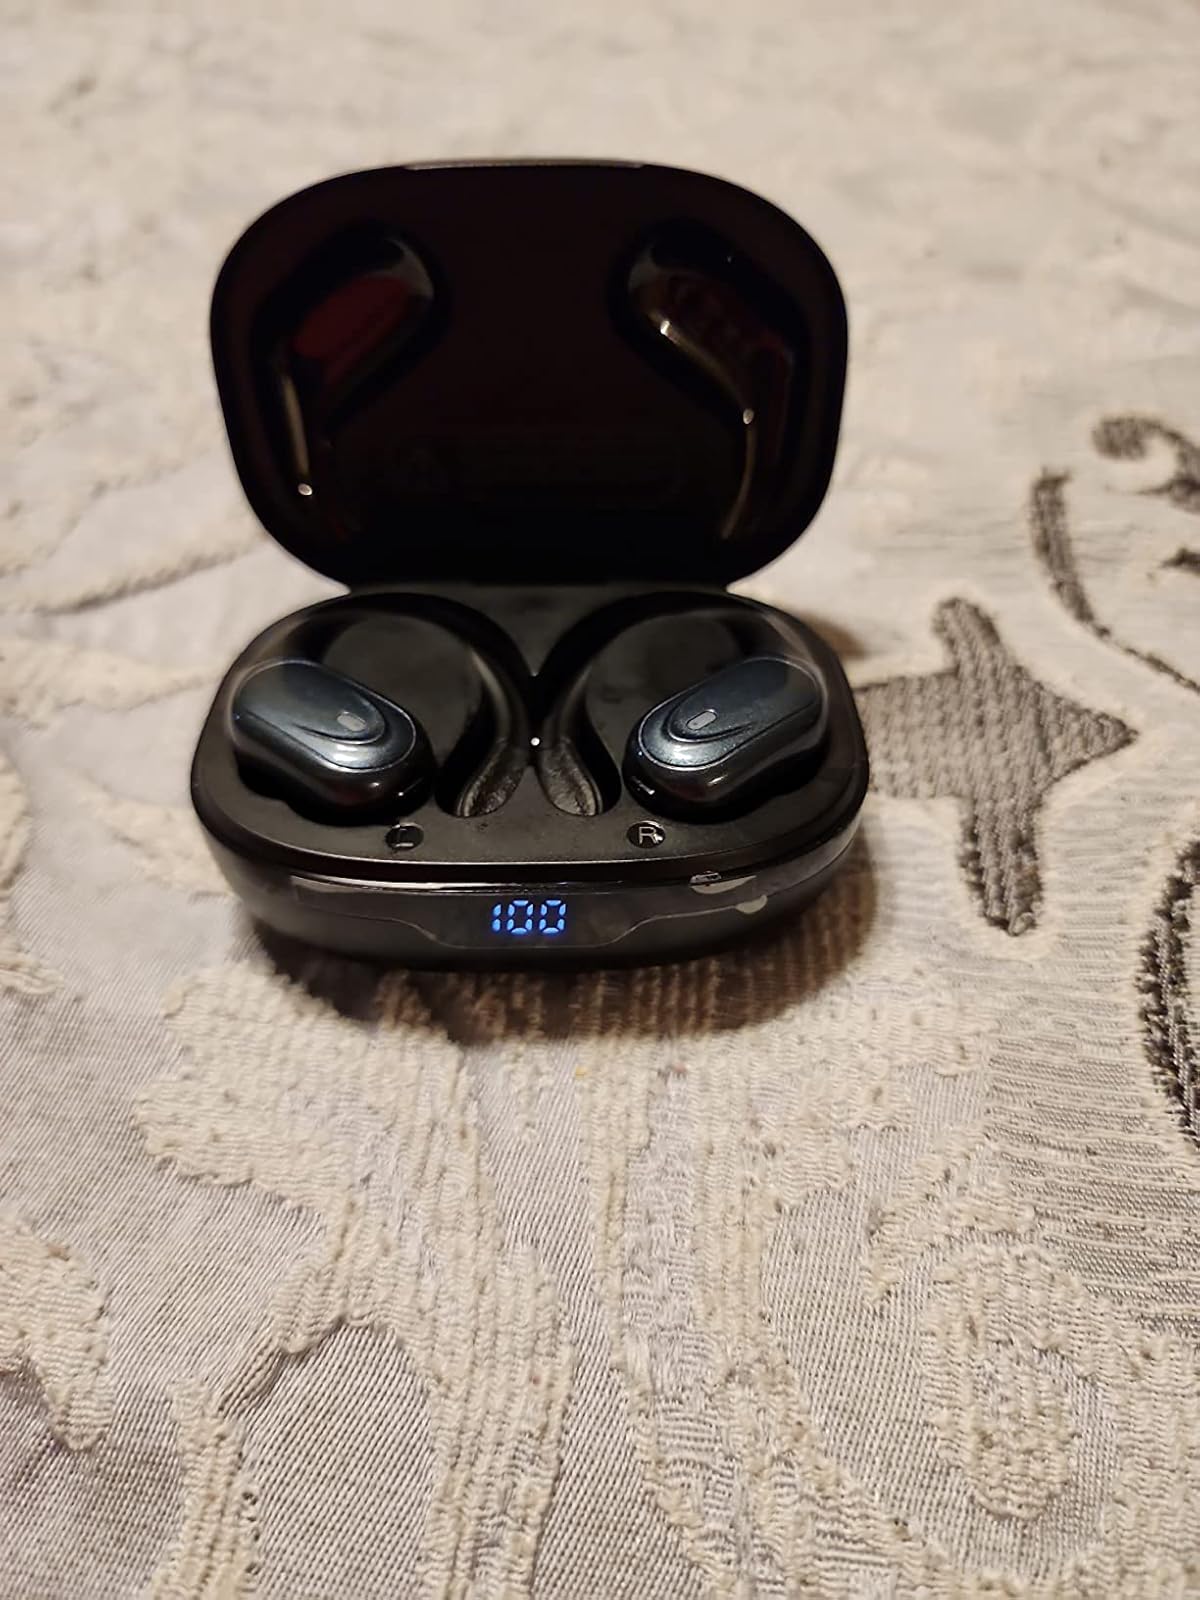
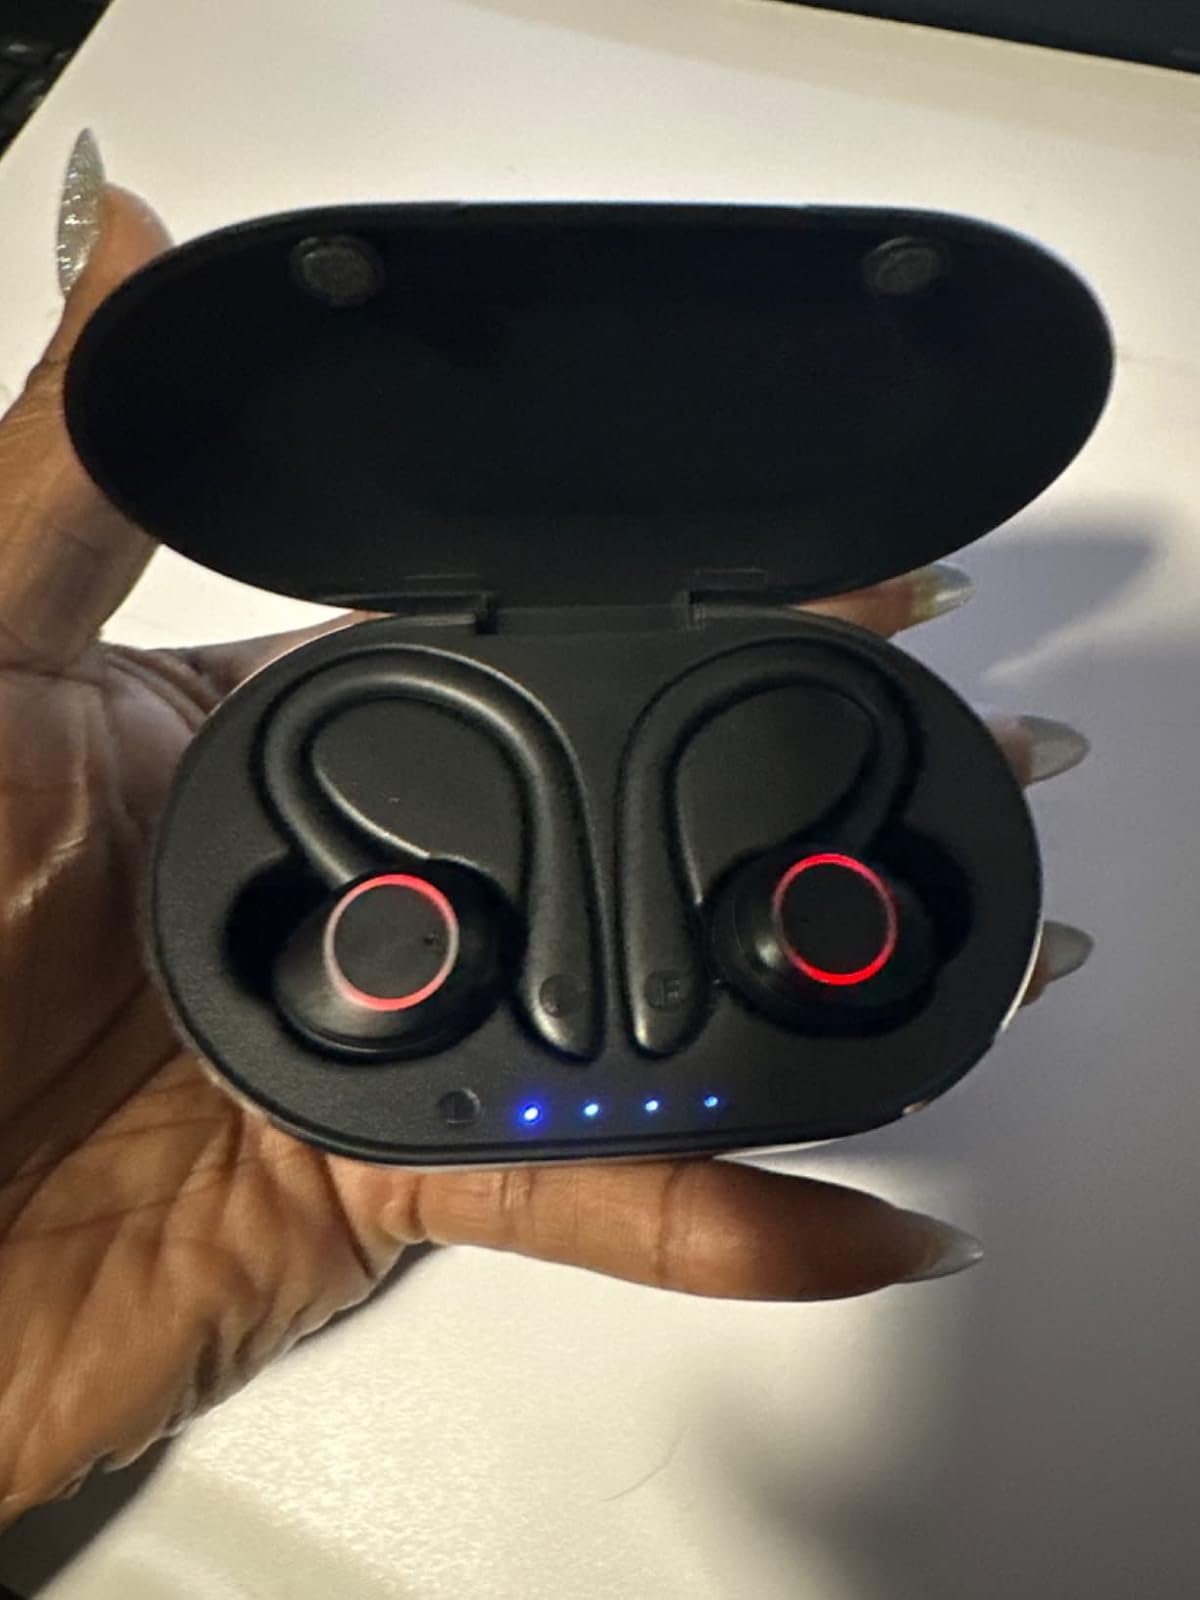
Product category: earbuds
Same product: no